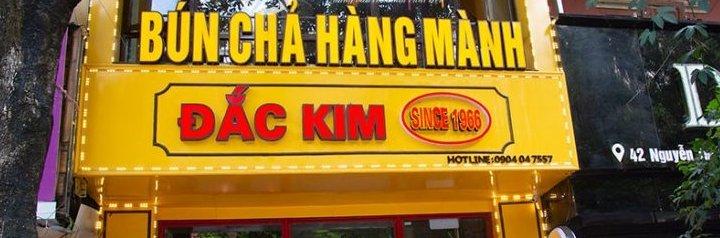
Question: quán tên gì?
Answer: tên đắc kim